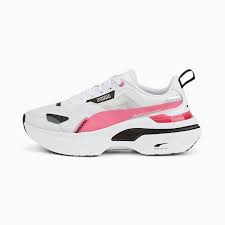
Label: Sneaker